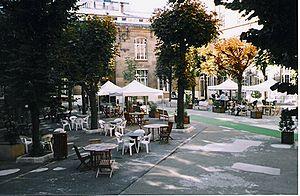
ESCP-EAP European School of Management, 79 Avenue de la République, 75011 Paris, vue de la cour intérieure. Own Work 6/4/2007 Author
ESCP Business School est une grande école de commerce consulaire. Fondée en 1819, ESCP Business School est détenue par la chambre de commerce et d'industrie de Paris depuis 1868. De fait de son ancienneté, l'ESCP est également souvent considérée comme la doyenne mondiale des écoles de commerce.